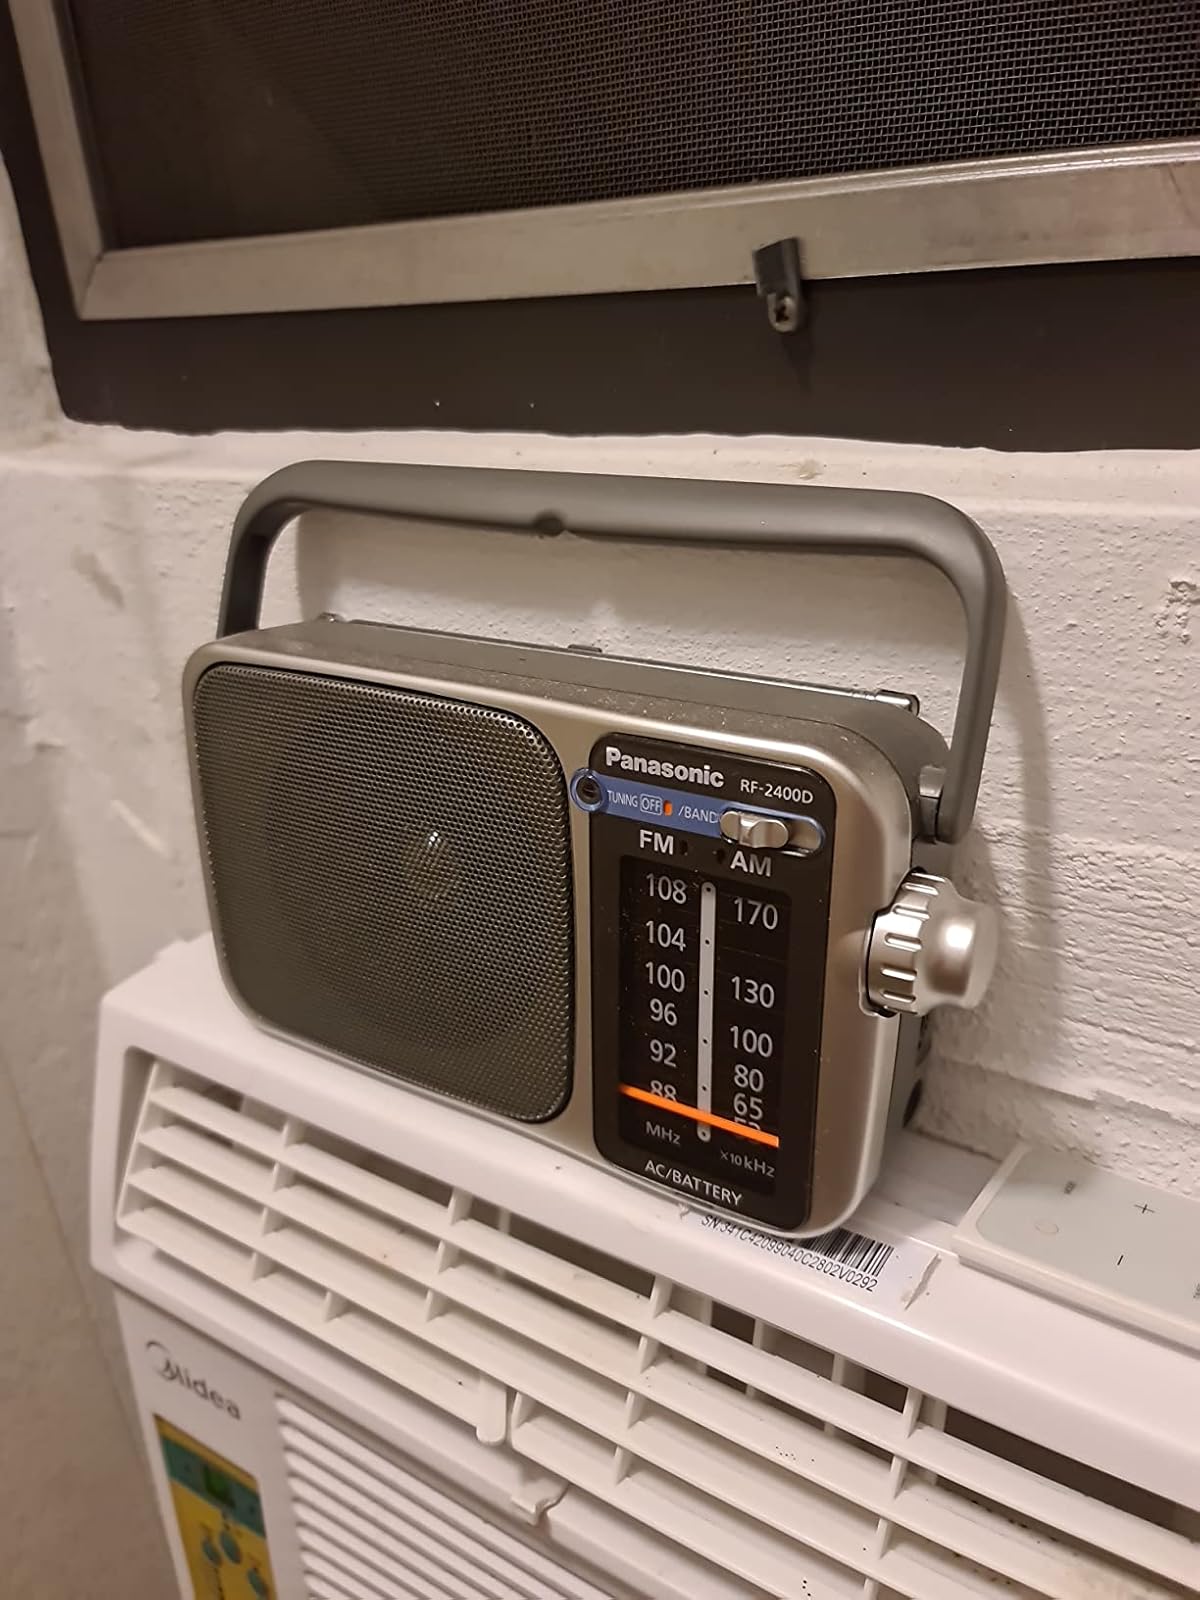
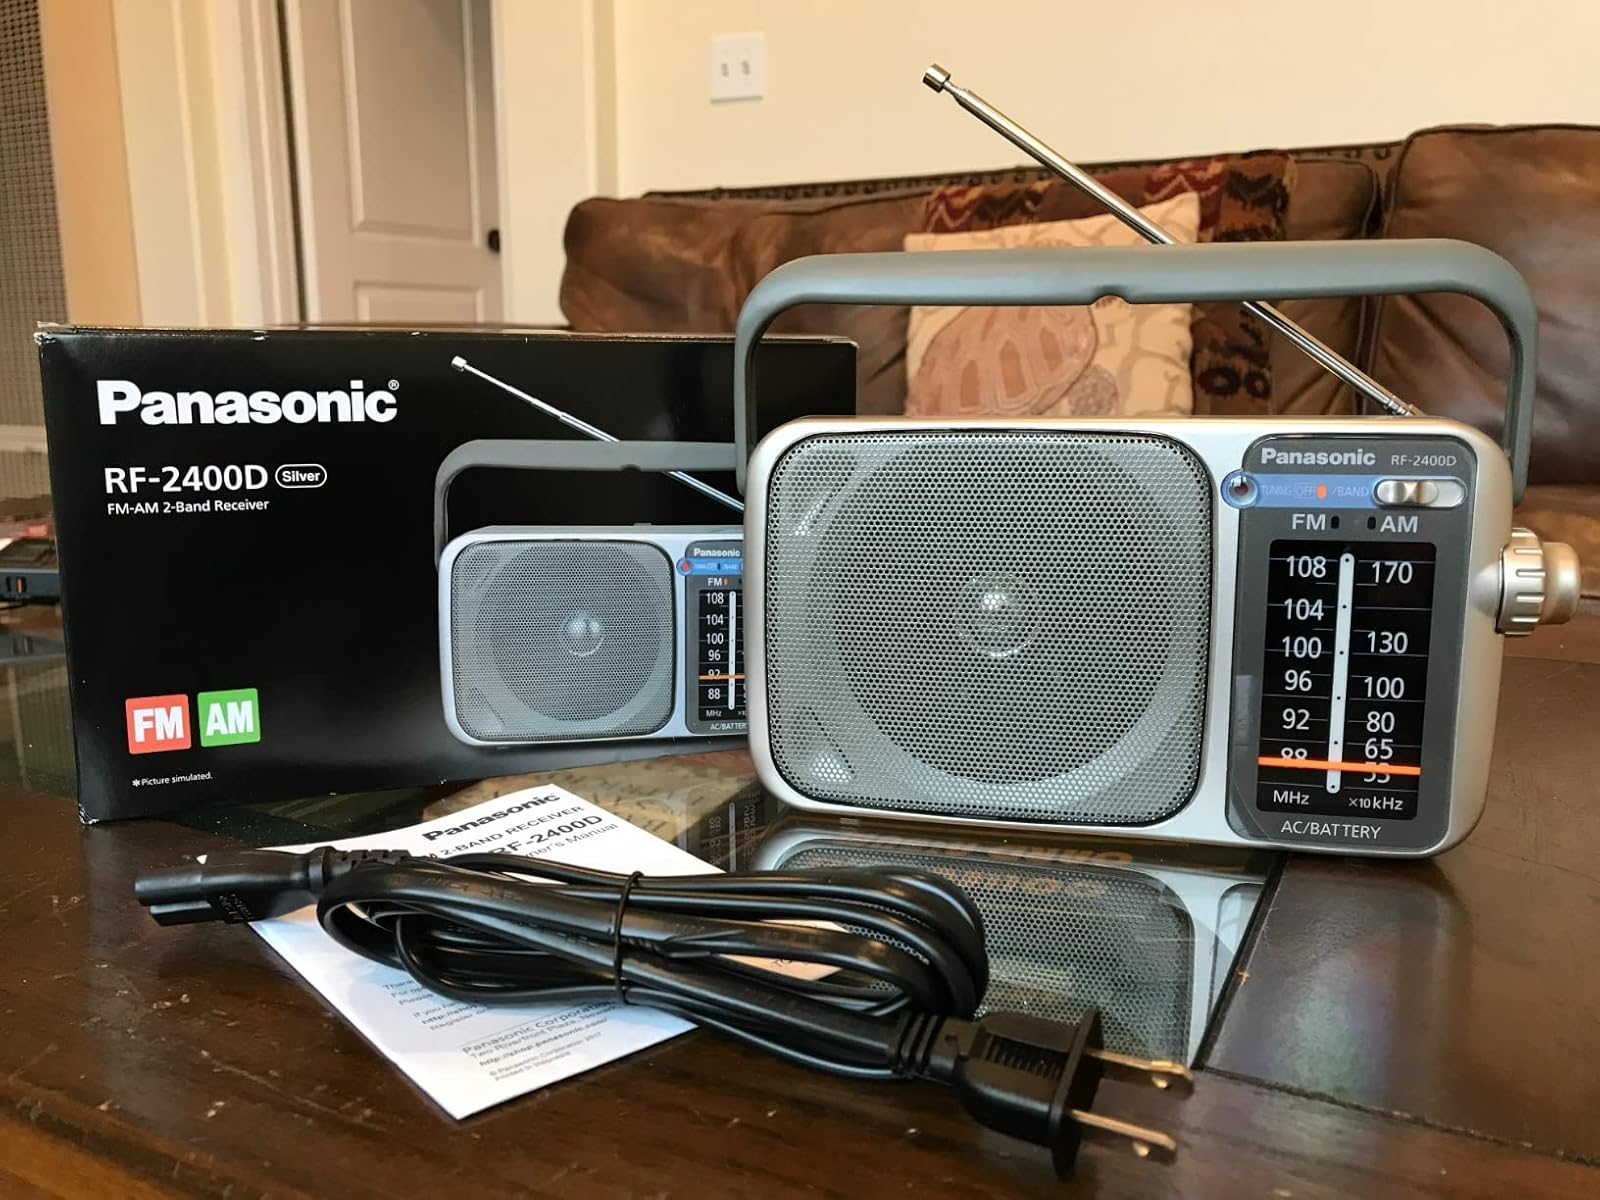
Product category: radio
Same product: yes